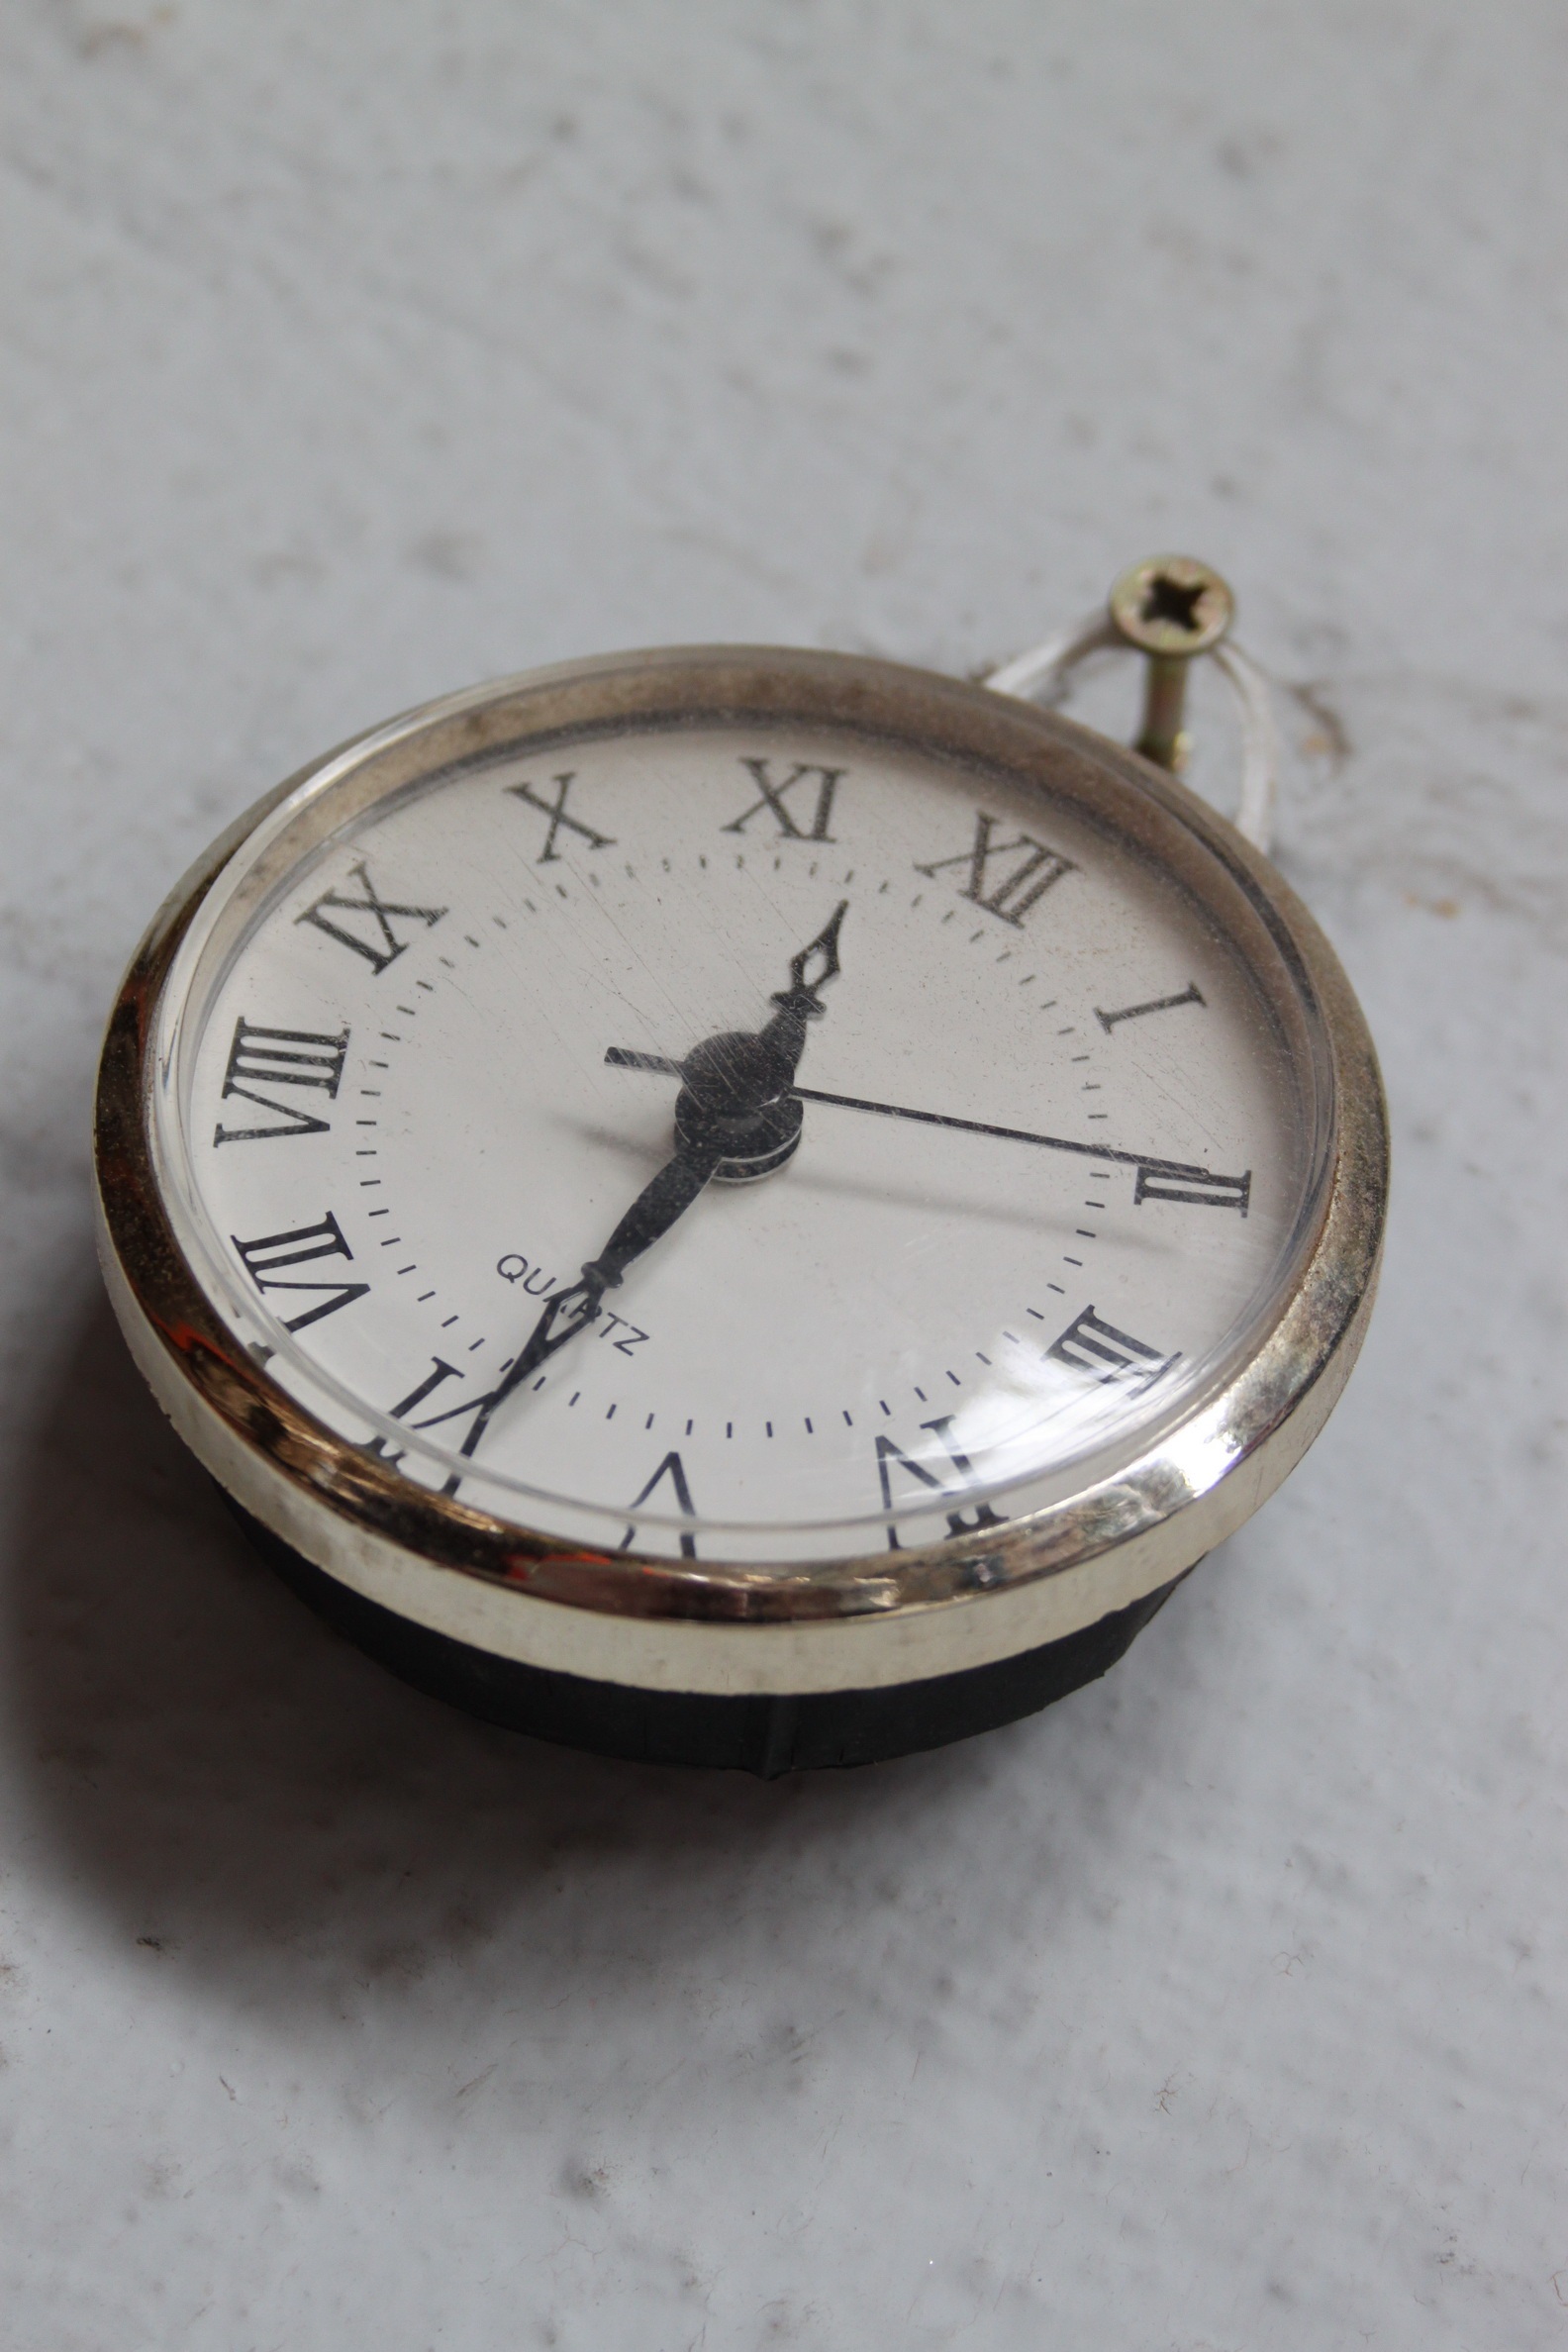
watch, hand, antique, clock, time, jewellery, silver, heritage, souvenir, analogue, chronometer, locket, analogue clock, goft